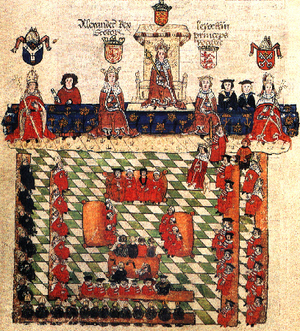
Le Parlement de 1327, qui siège à Westminster entre le 7 janvier et le 9 mars 1327, joue un rôle instrumental dans le transfert des pouvoirs entre le roi Édouard II et son fils aîné et successeur Édouard III, auparavant comte de Chester.